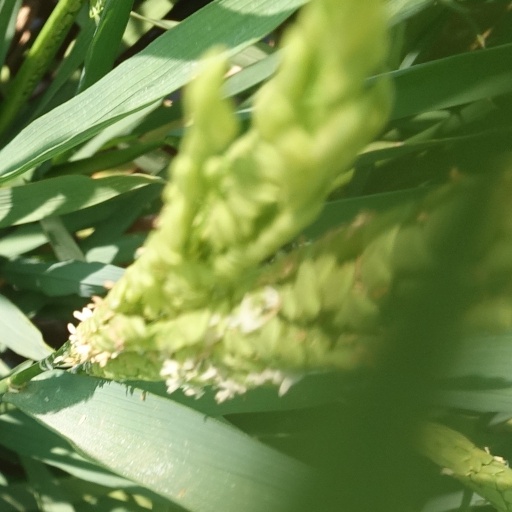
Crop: rice